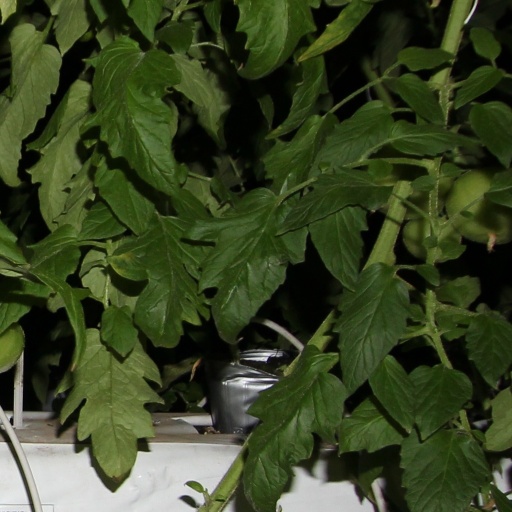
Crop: tomato